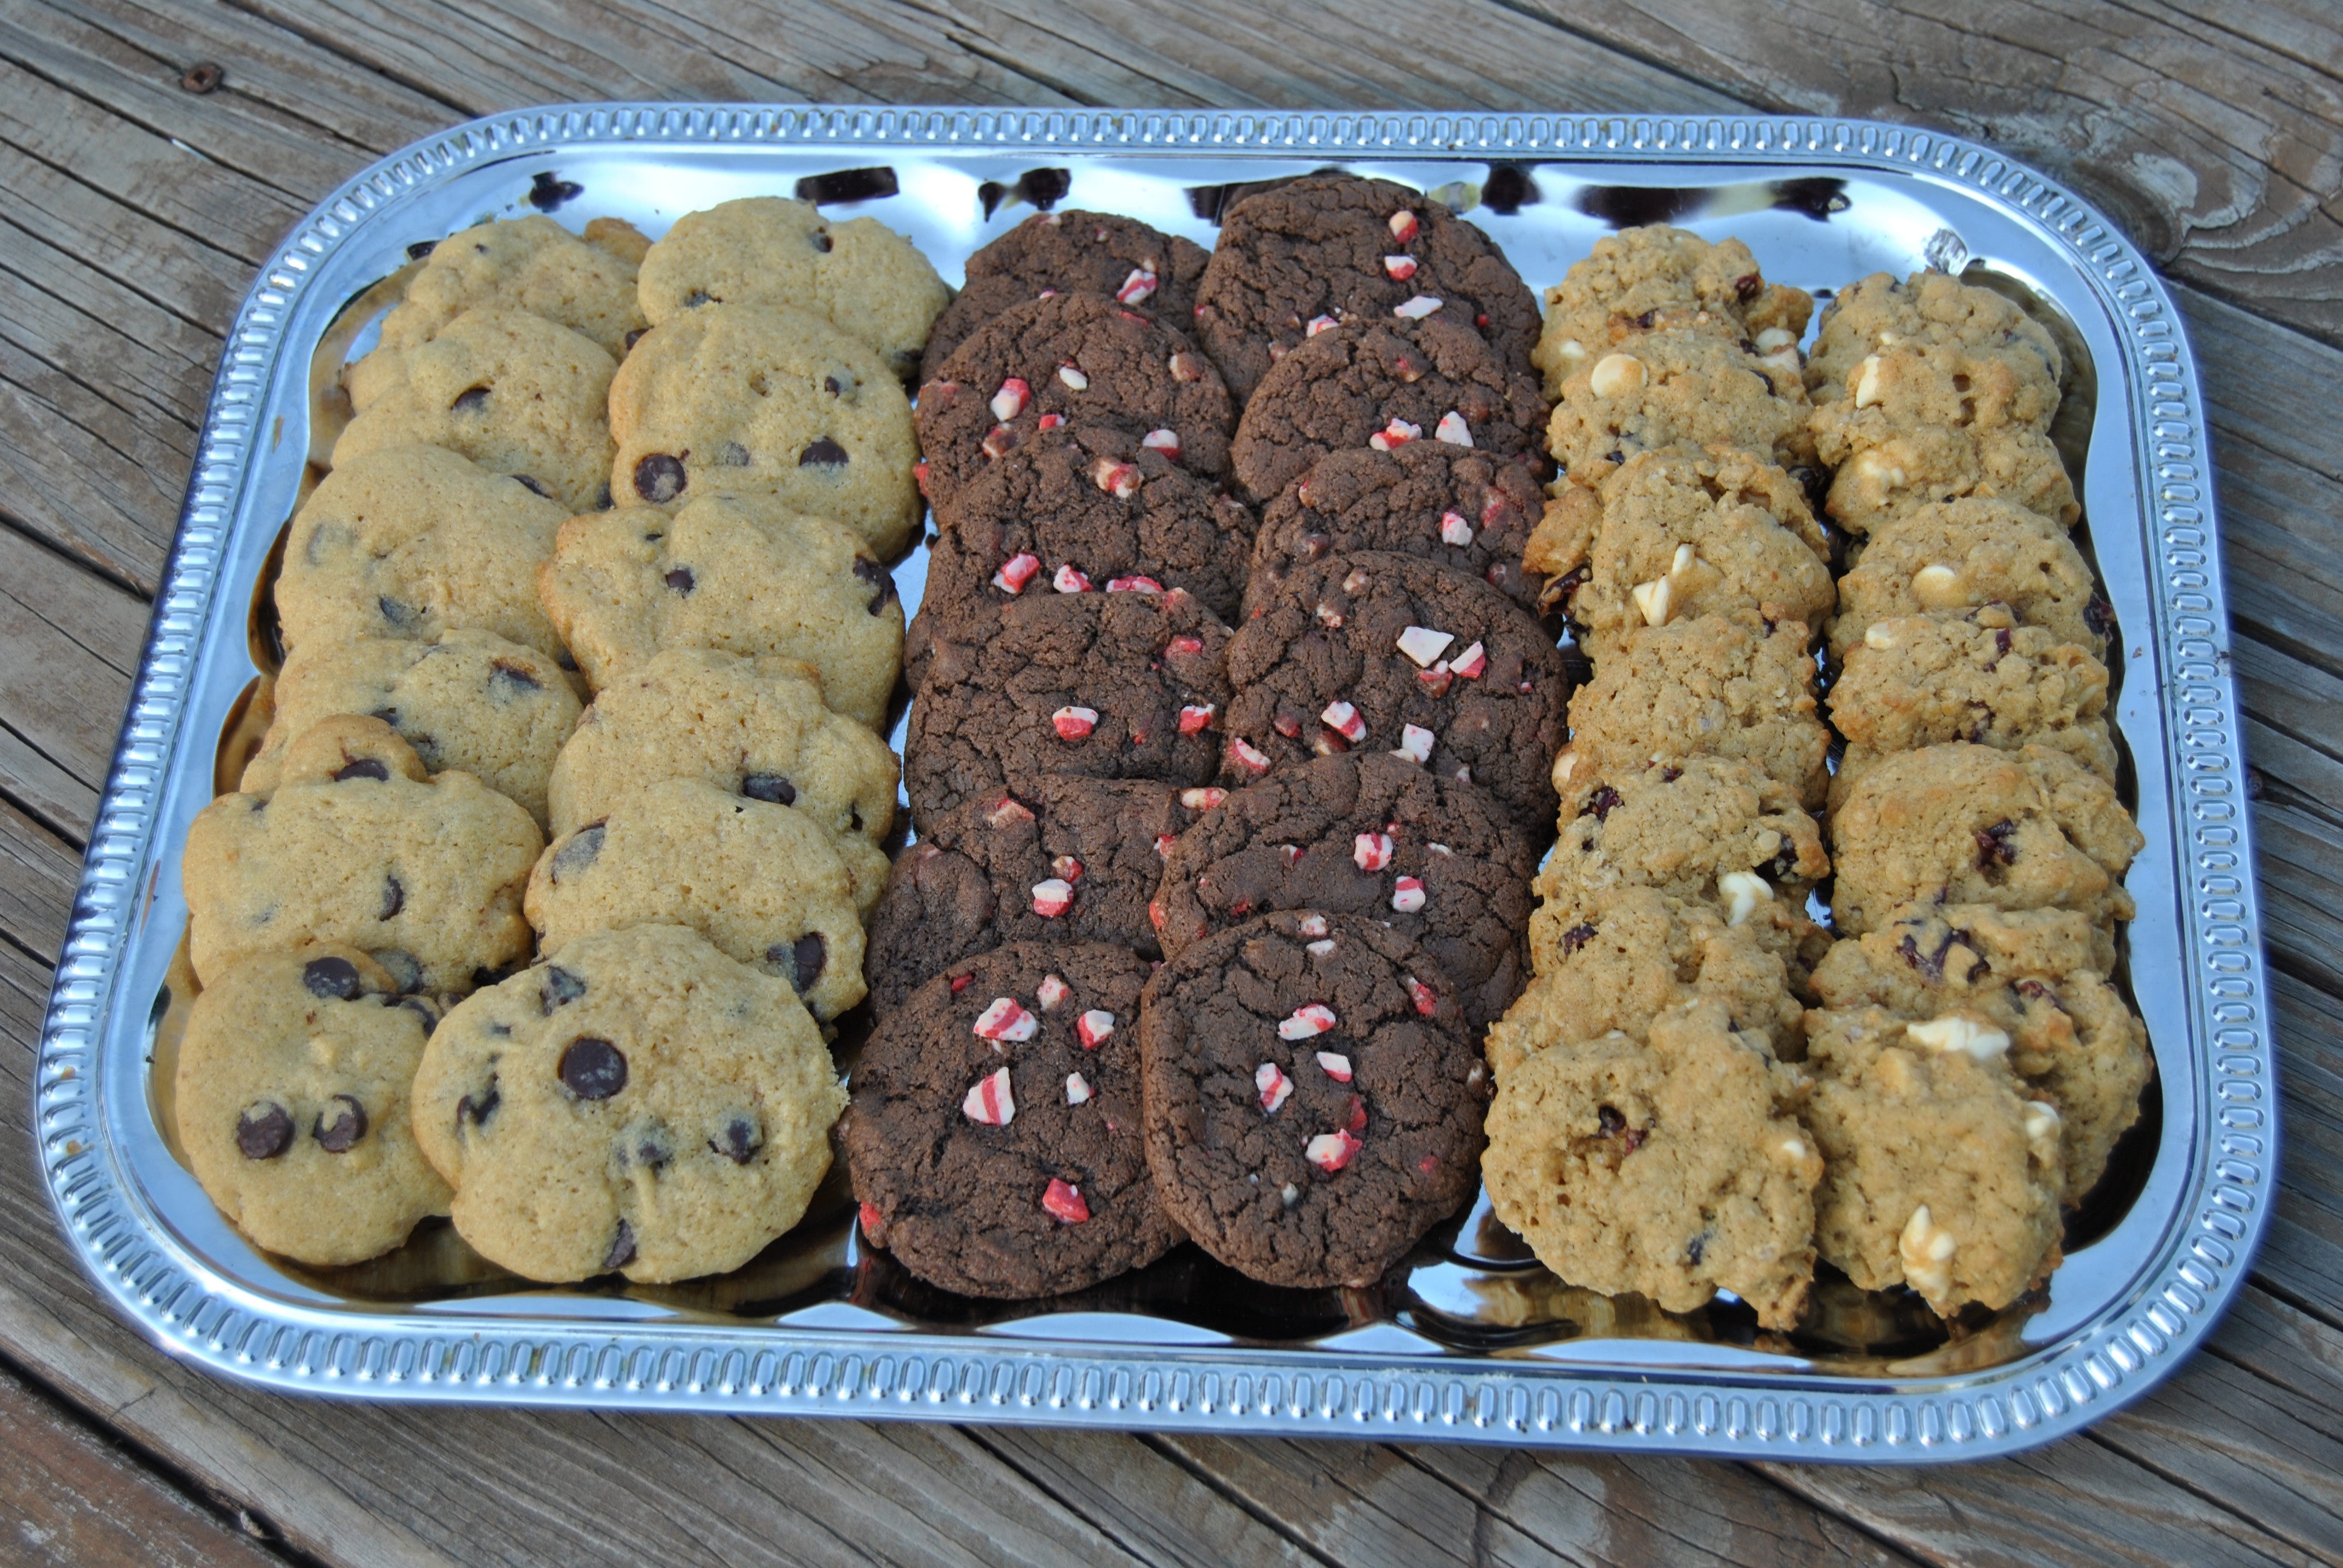
sweet, dish, meal, food, produce, holiday, fresh, breakfast, baking, christmas, snack, cookie, dessert, delicious, homemade, pastry, bakery, tray, baked, chocolate chip cookie, chocolate chip, cookies, sugar, tasty, platter, baked goods, snack food, cookies and crackers